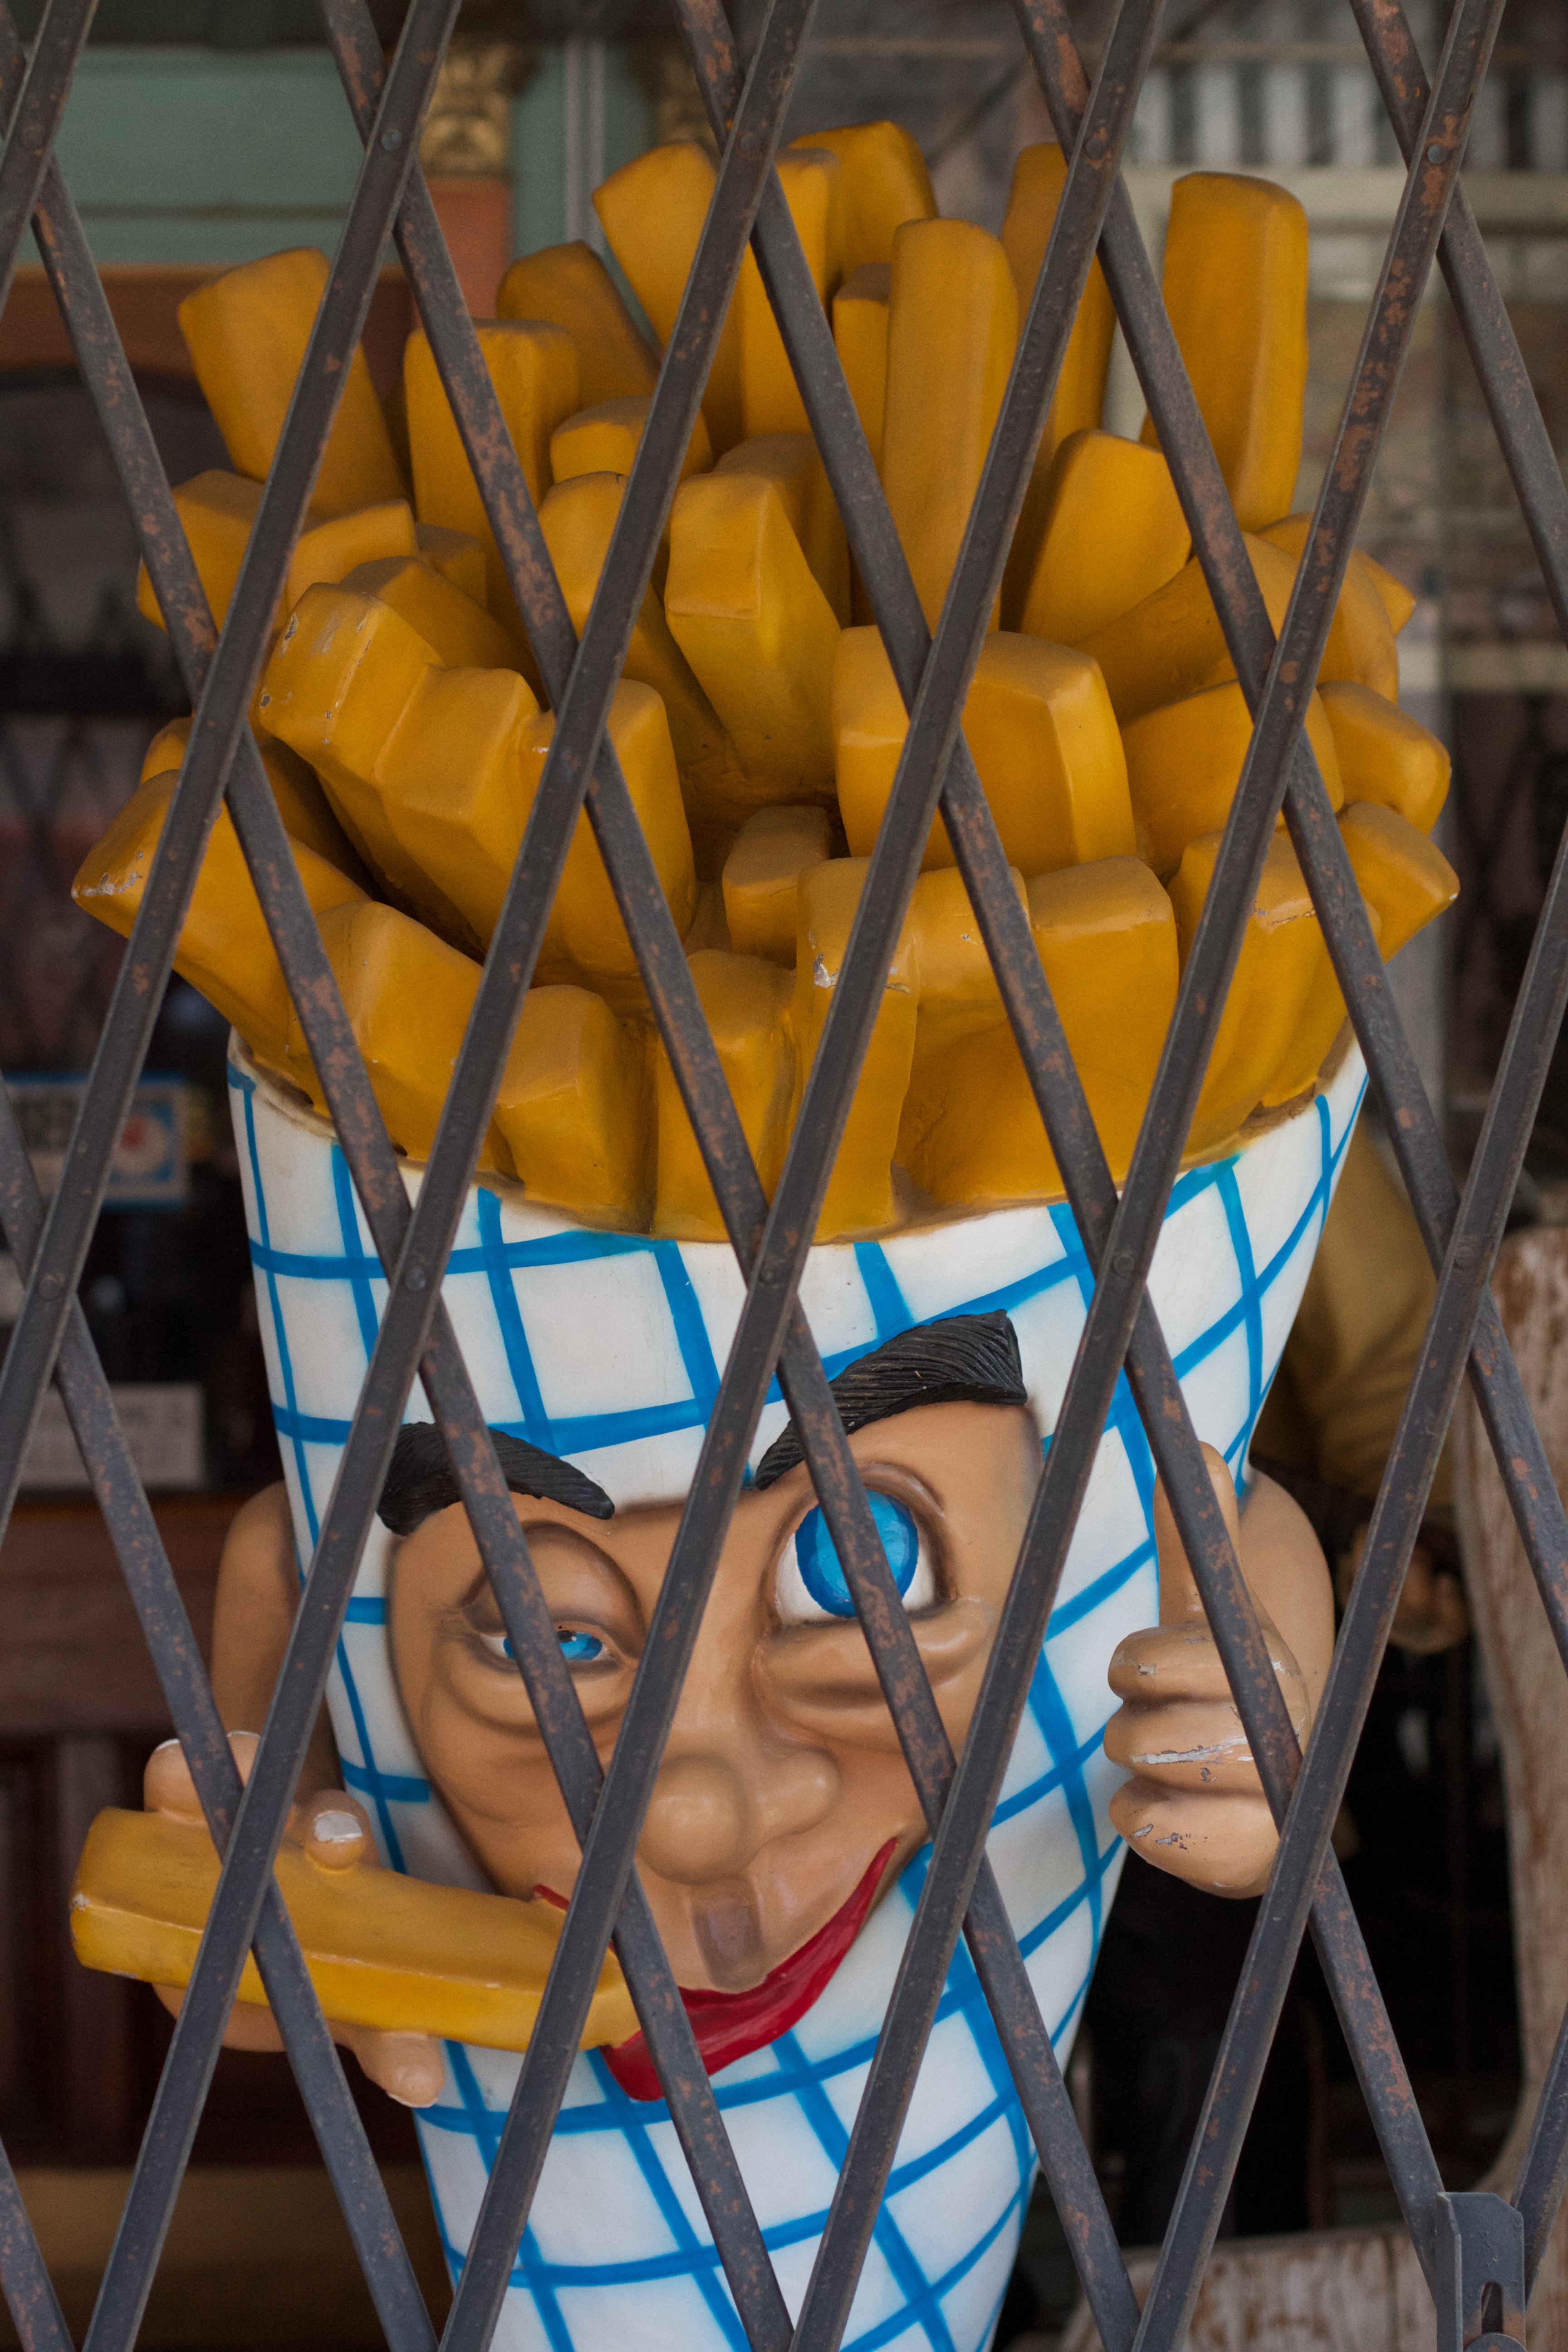
wood, wheel, art